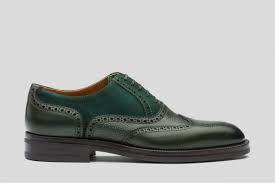
Label: Brogue